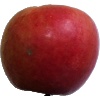
Label: apple_crimson_snow